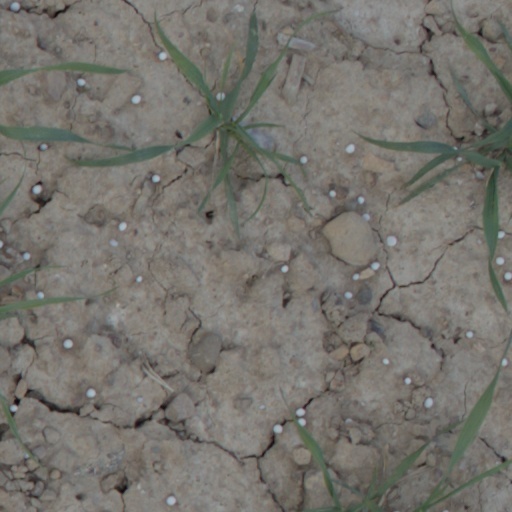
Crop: wheat